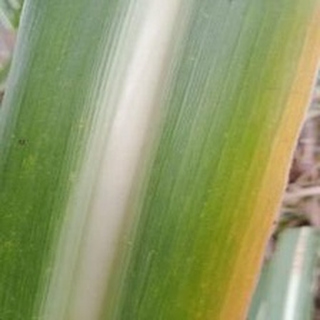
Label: sugarcane_yellow_leaf_disease